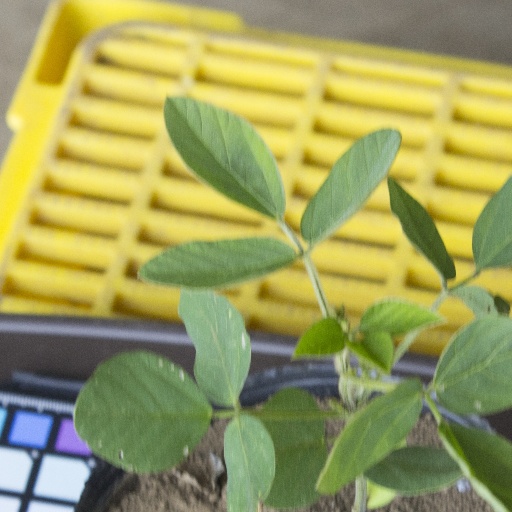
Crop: soybean